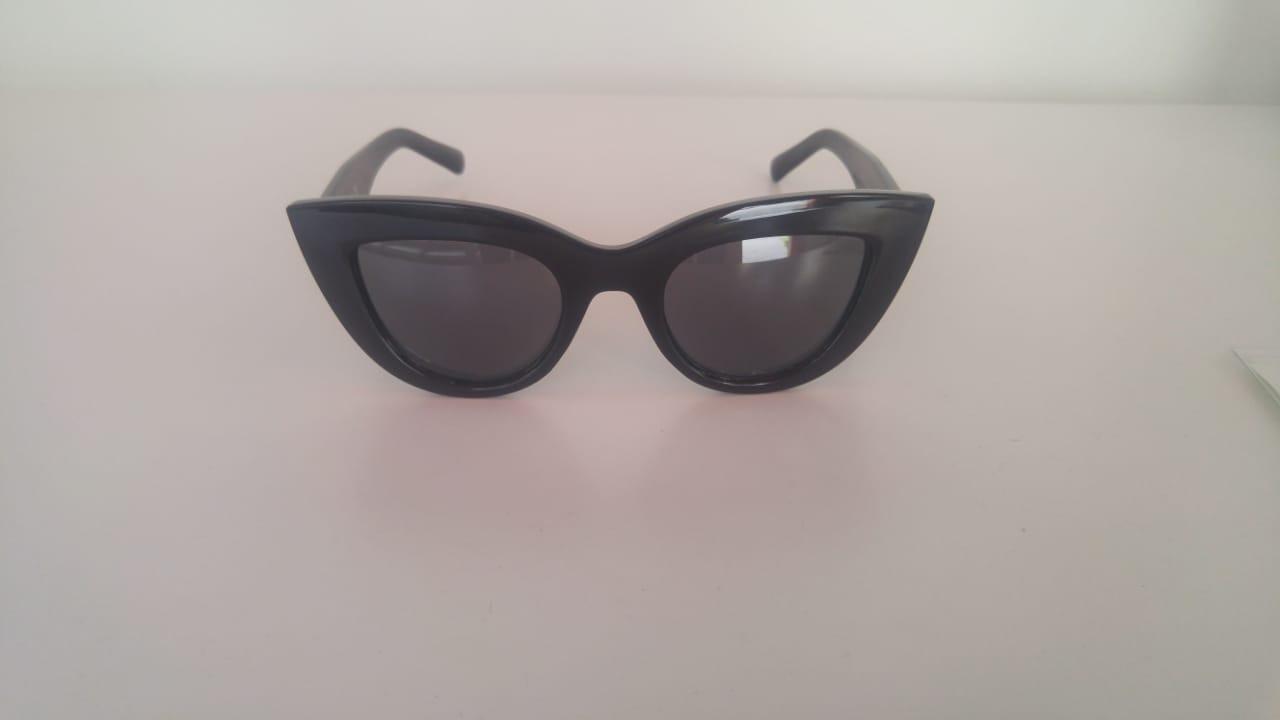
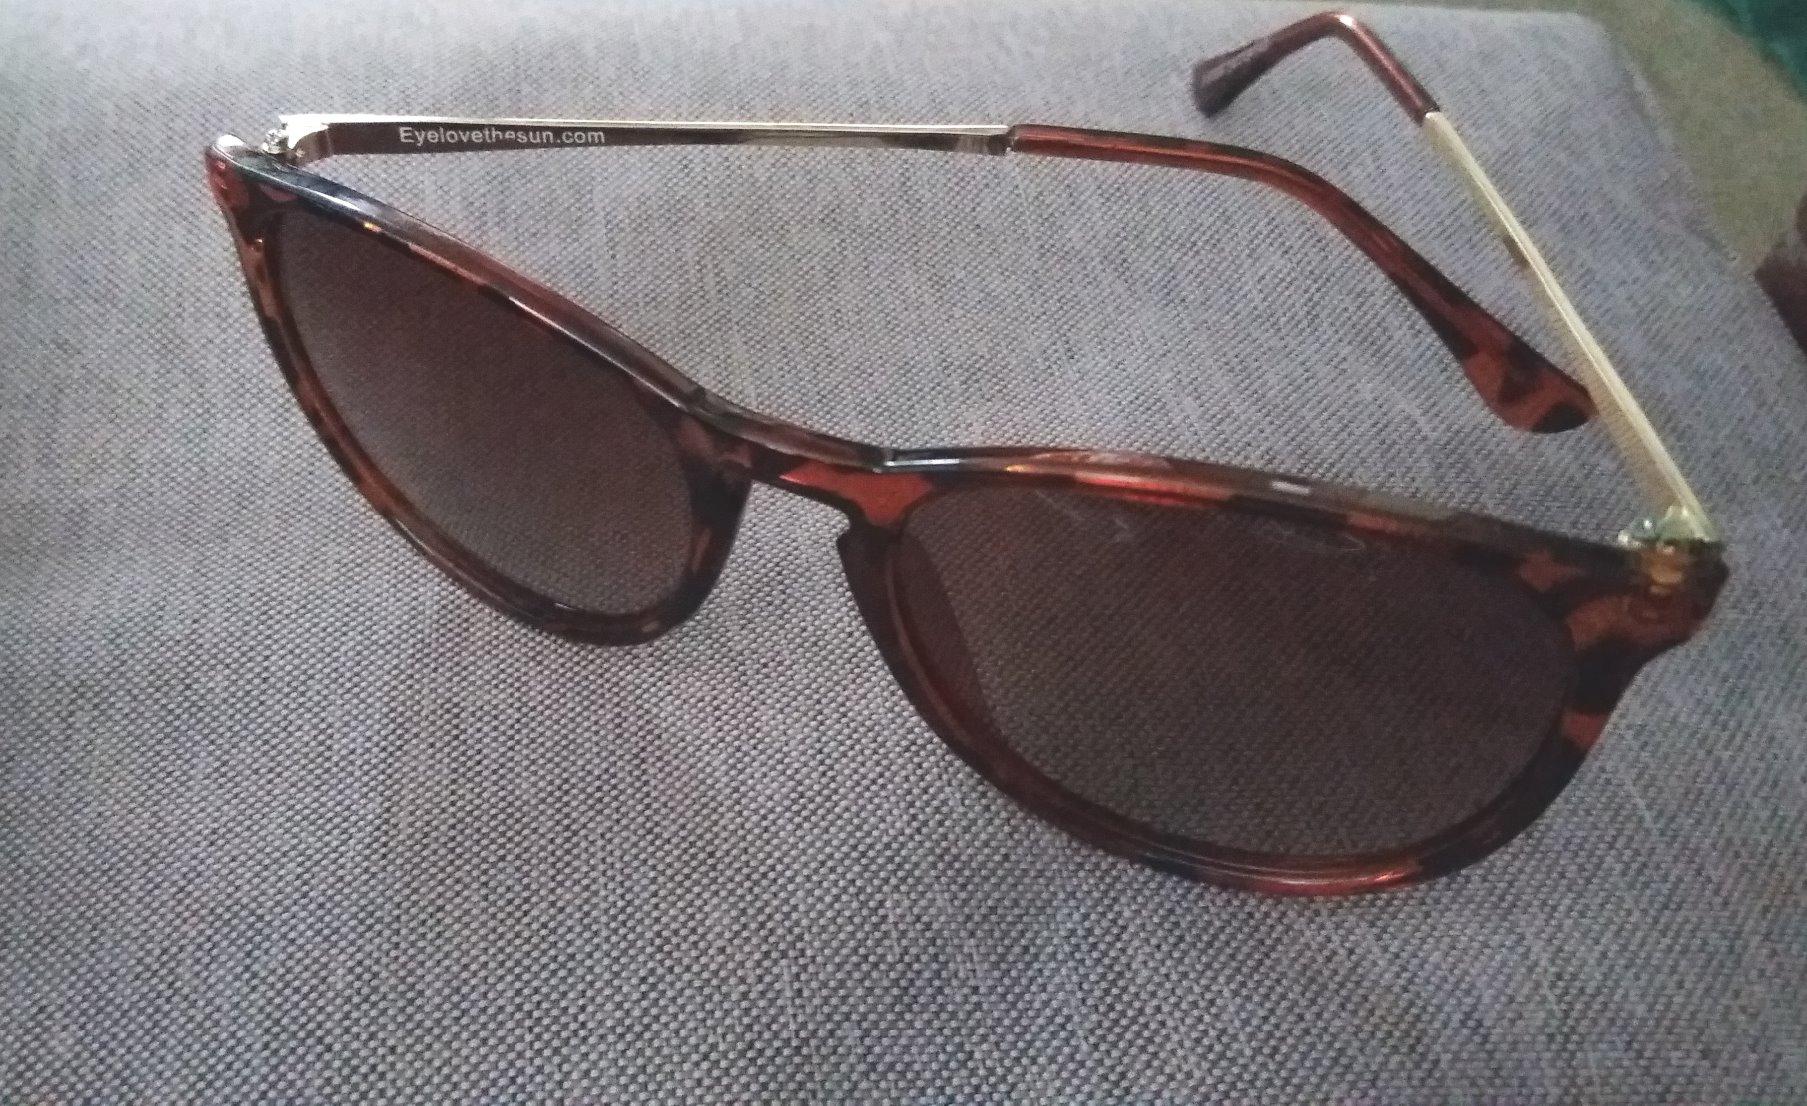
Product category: accessories_sunglasses
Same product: no